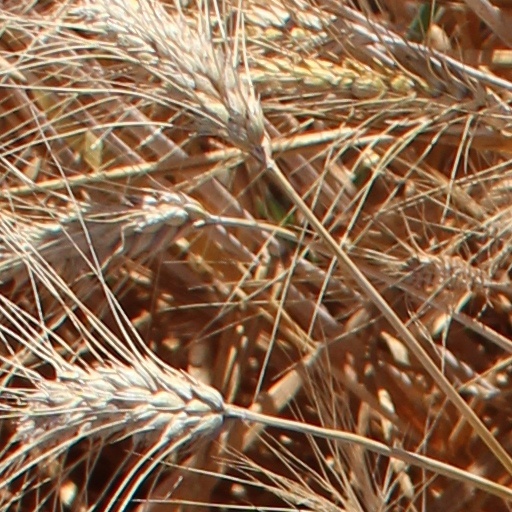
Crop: wheat